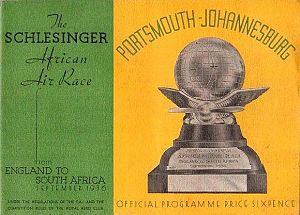
La Course aérienne Portsmouth-Johannesbourg est une course aérienne de l'entre-deux-guerres. Elle s'est tenue en septembre 1936. L'objectif était de rejoindre la ville de Johannesbourg en Afrique du Sud, en partant de la ville de Portsmouth en Angleterre.